Eric Fisher (American football)

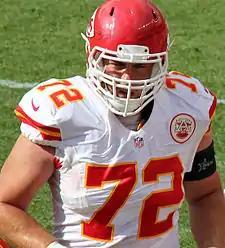
Fisher with the Kansas City Chiefs in 2014

Eric William Fisher (born January 5, 1991) is an American former professional football player who was an offensive tackle in the National Football League (NFL). He played college football for the Central Michigan Chippewas, and was selected first overall by the Kansas City Chiefs in the 2013 NFL draft. He played for the Chiefs for eight seasons from 2013 to 2020, making two Pro Bowls and winning Super Bowl LIV over the San Francisco 49ers. He spent his last two seasons with the Indianapolis Colts and Miami Dolphins.